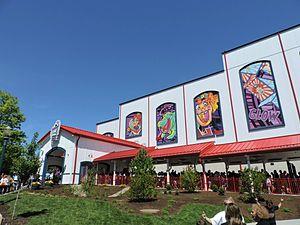
Hersheypark est un parc d'attractions situé à Hershey, en Pennsylvanie.
Yumble Roermond ouvert au public le 21 mars